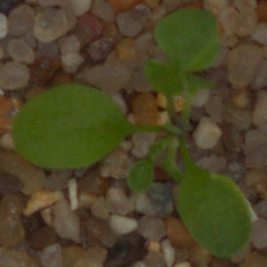
Label: shepherds_purse